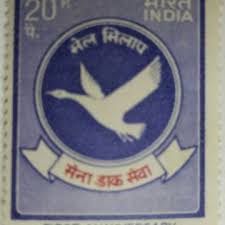
Label: Air Defense